Eckwersheim derailment

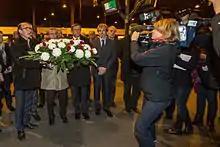
Ceremony in remembrance of the victims at Strasbourg station, 16 November

SNCF held a minute of silence for the victims during the course of operations on Monday, 16 November. The following day, a memorial service was held in the church in Mundolsheim, which was attended by SNCF President Guillaume Pepy. SNCF suspended all test trials at high speeds until the lessons learned from the investigation can be integrated into testing processes. A memorial garden and stone marker were dedicated at the site on the first anniversary of the accident.